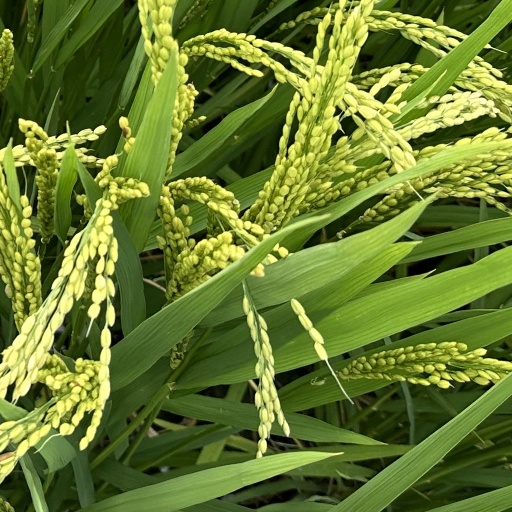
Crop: rice